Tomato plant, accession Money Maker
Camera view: vertical (180 deg); turntable rotation: 0 degrees
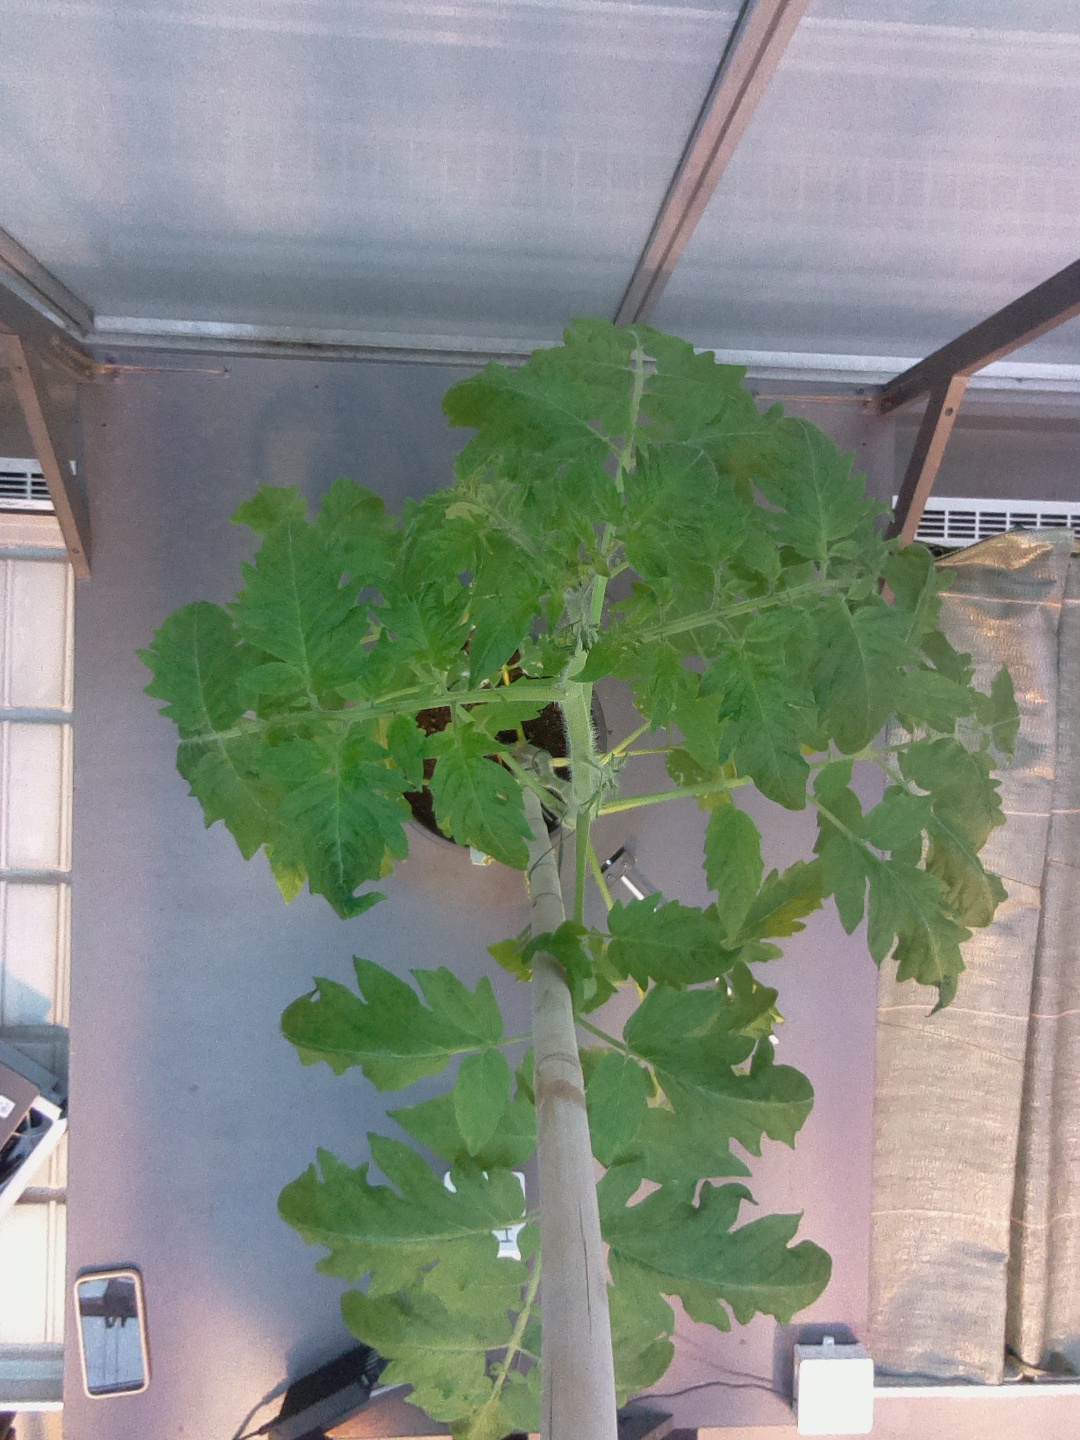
BBCH growth stage 53: 3 inflorescences visible